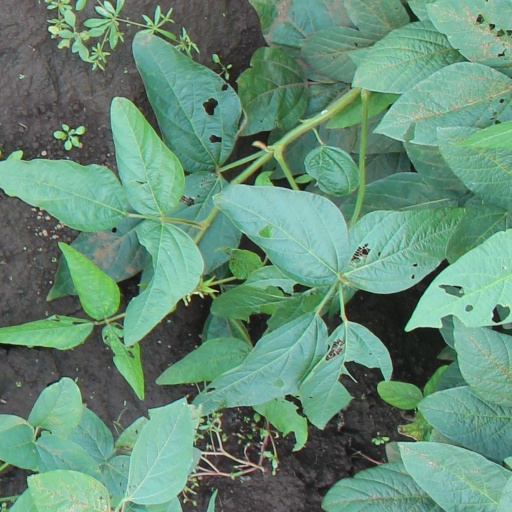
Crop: soybean